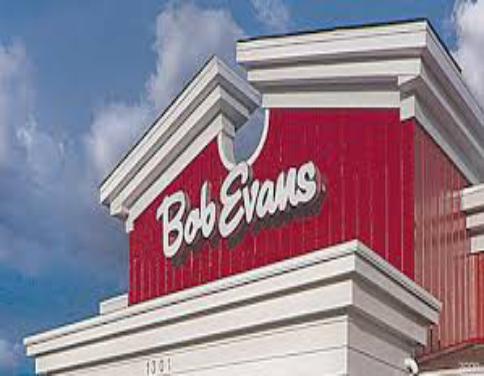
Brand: Bob Evans Restaurants
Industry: Clothes